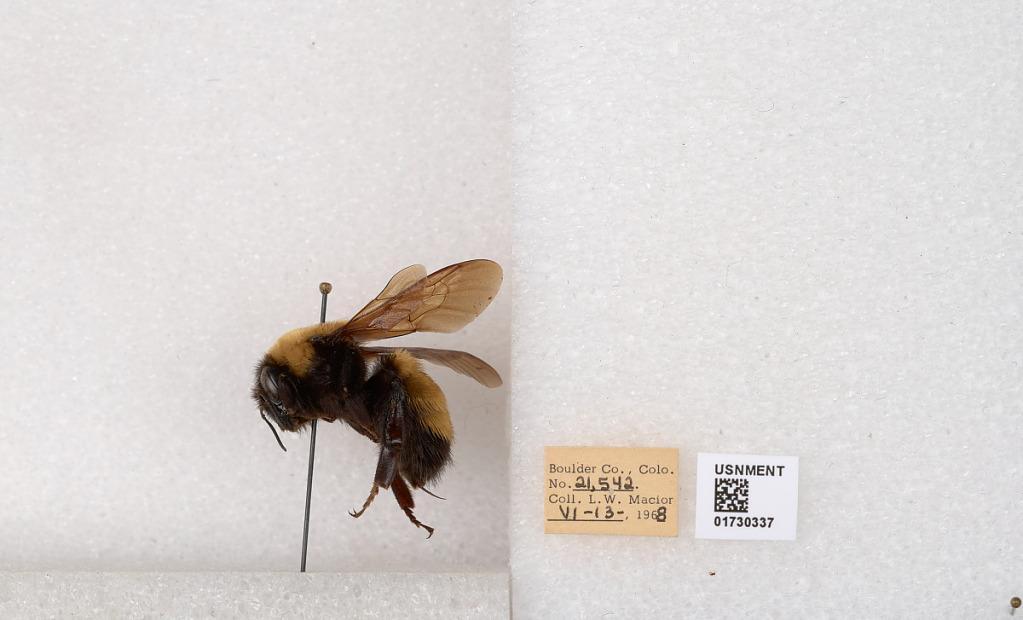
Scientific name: Bombus (Bombus) nevadensis Cresson